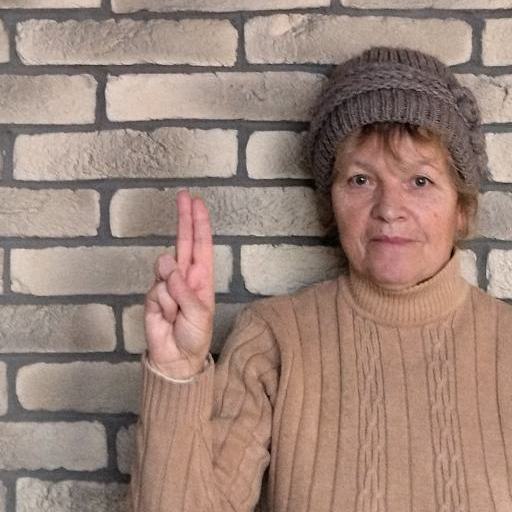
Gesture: two_up